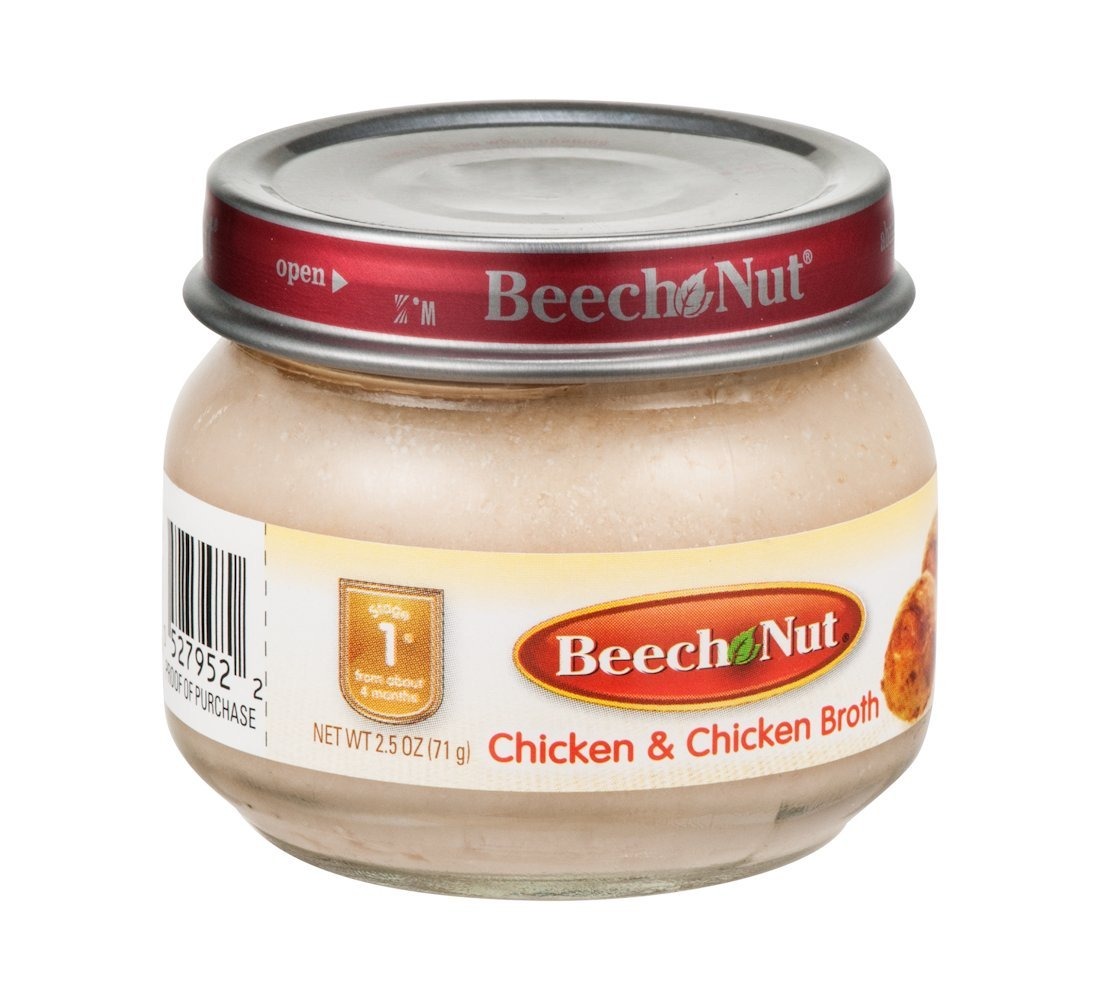
Item Name: Beech-Nut Stage 1 Chicken and Chicken Broth, 2.5 oz
Bullet Point 1: The package dimension of the product is 2.2"L x 2.1"W x 2.1"H
Bullet Point 2: Beech-Nut Stage 1 Chicken and Chicken Broth, 2.5 oz
Product Description: Nothing artificial added. No garlic, no onion. Inspected for wholesomeness by U.S. Department of Agriculture. www.beechnut.com.
Value: 2.5
Unit: oz

Price: 1.26